Alfred-Ingemar Berndt

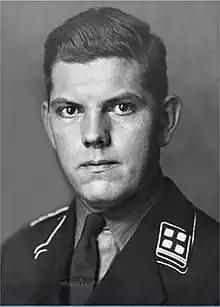

Alfred-Ingemar Berndt (22 April 1905 – 28 March 1945) was a German Nazi journalist, writer and close collaborator of Reich Minister of Public Enlightenment and Propaganda Joseph Goebbels.